Mr. and Mrs. (2012 film)

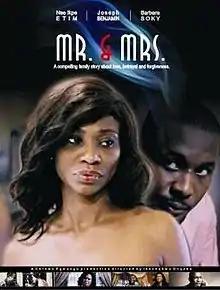
Theatrical release poster

Mr. and Mrs. is a 2012 Nigerian romantic drama film written and produced by Chinwe Egwuagu and directed by Ikechukwu Onyeka, starring Nse Ikpe Etim, Joseph Benjamin, Barbara Soky, Thelma Okoduwa and Paul Apel.